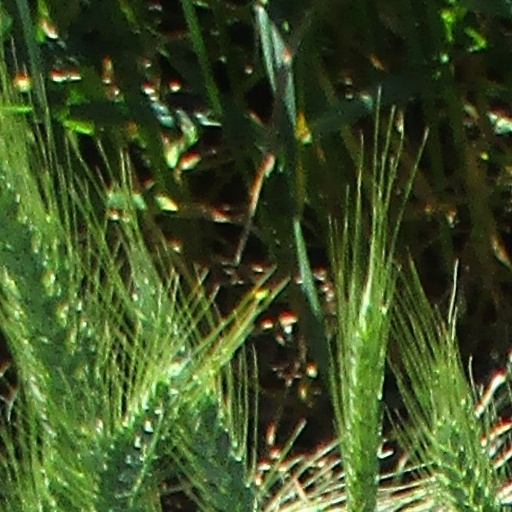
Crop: wheat